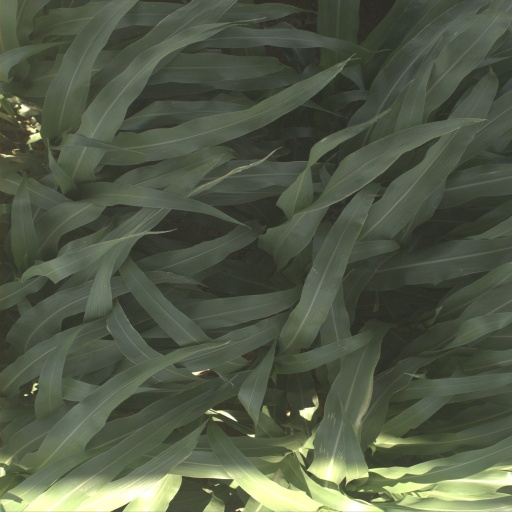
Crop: sorghum